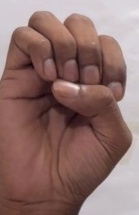
ASL sign: E